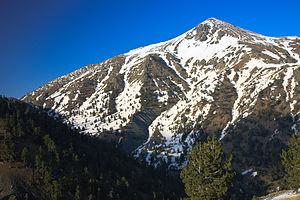
Le Smólikas, avec ses 2 637 mètres d'altitude, est le plus haut sommet du massif du Pinde, dans le Nord-Ouest de la Grèce. Il est le deuxième plus haut sommet du pays après le mont Olympe. Il est constitué d'ophiolites.